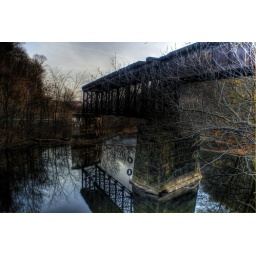
Old railroad bridge near Tyrone, PA